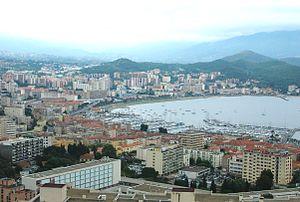
Ajaccio
Udsigt over byen
Udsigt over byen
Ajaccio er hovedby på den franske ø Korsika. Den er også hovedby i departement Corse du Sud. Byen har 63.723 indbyggere.